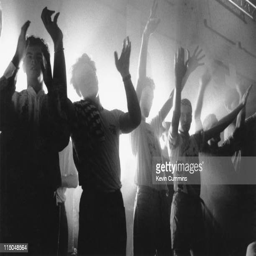
people on the dancefloor at night club